Yaga Gathering

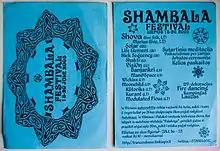
A flyer for Shambala Festival 2003

Initially, Yaga Gathering was called Shambala Festival—named for the mythical hidden kingdom of Shambhala. The first event took place from 18 to 20 July 2003; it was small (250 attendees) and not widely advertised. Organisers produced a second festival in 2005, and the third festival in 2006. In 2007 the festival was renamed as Yaga Gathering. Between years 2007 and 2019 there was no Yaga Festival in 2008 or 2010.